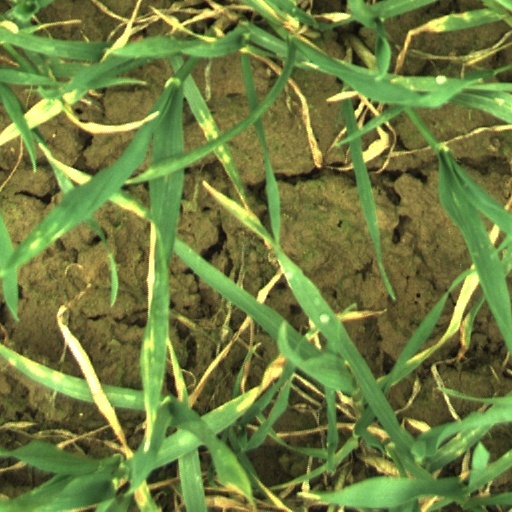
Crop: wheat